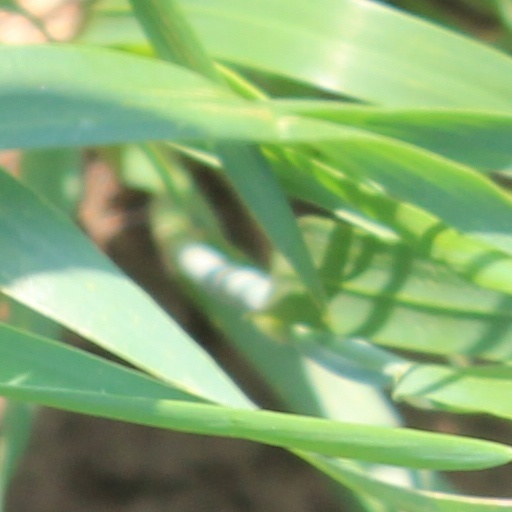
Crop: wheat